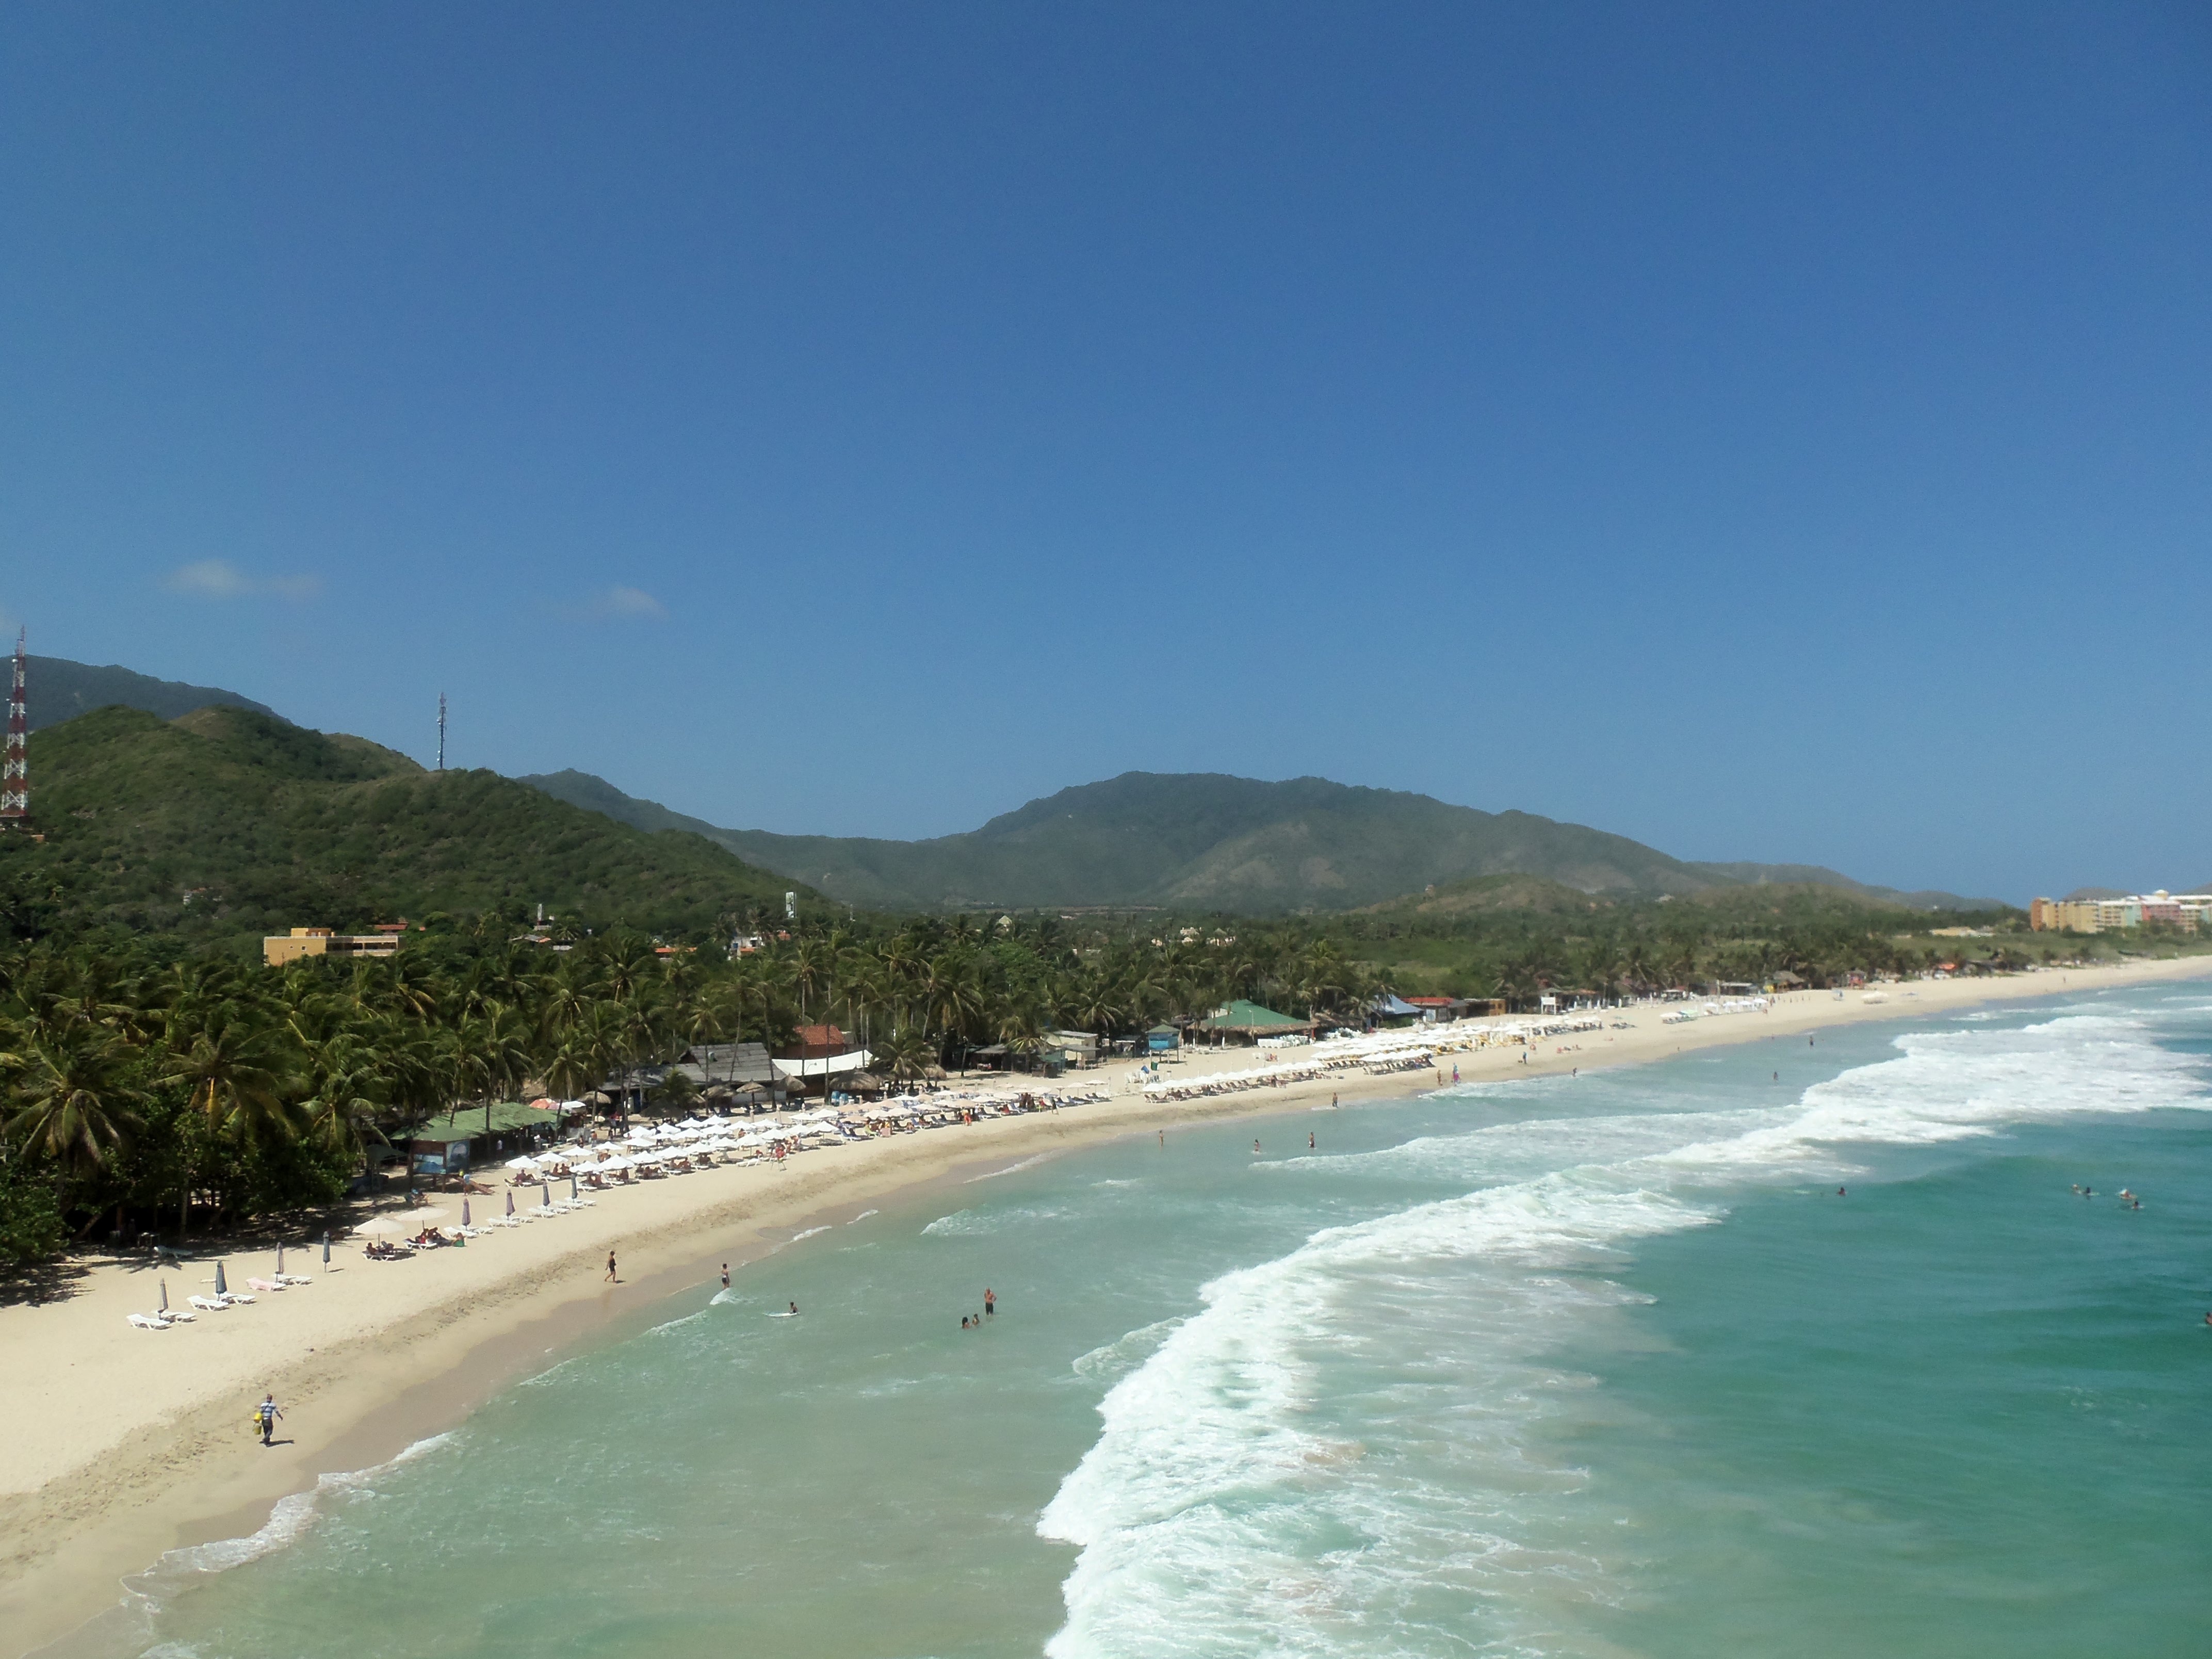
beach, landscape, sea, coast, sand, ocean, sky, sun, shore, summer, vacation, seaside, cove, holiday, bay, body of water, venezuela, palms, cape, landform, wind wave